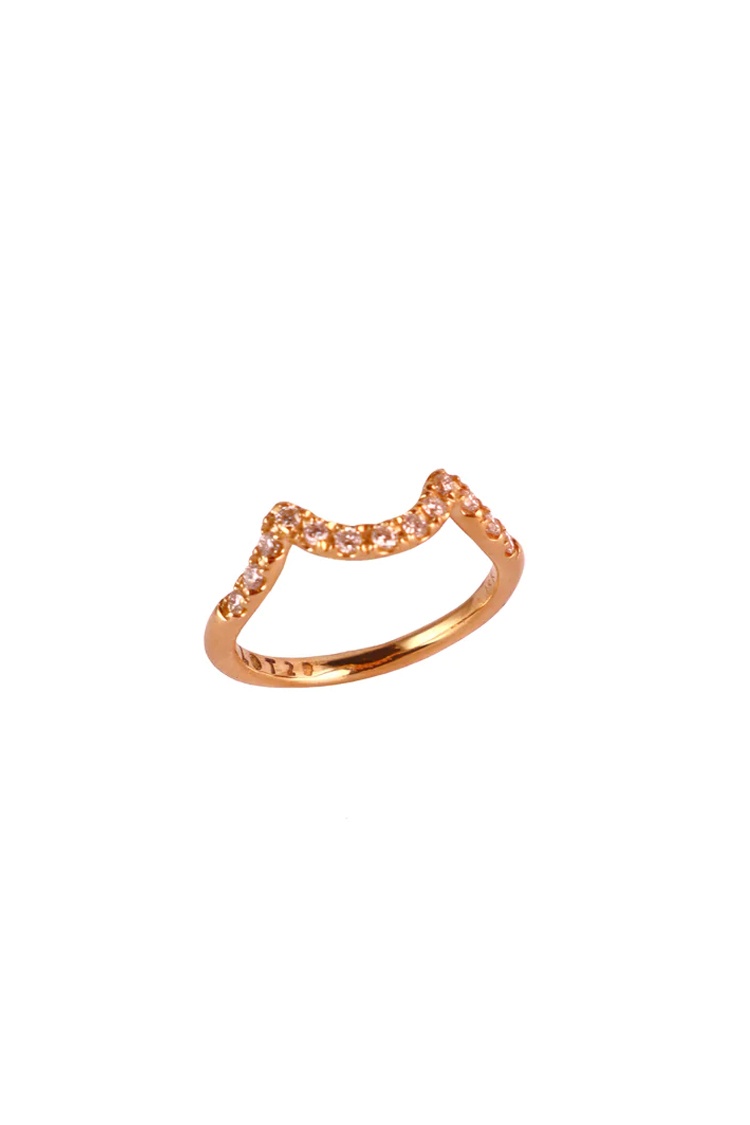
Pave Single Wave Diamond and Gold Ring
The fine sister to your favorite Jelly Rings. The Pave Single Wave is responsibly made with 0.23ct. TGW H VS1 white diamond and 14k yellow gold. Please allow 2-3 weeks for processing-this item is made to order. To inquire about ready-to-ship sizes or expedited processing please email hello@lot28design.com.
Brand: Lot28 Design
Category: Apparel & Accessories > Jewelry > Rings